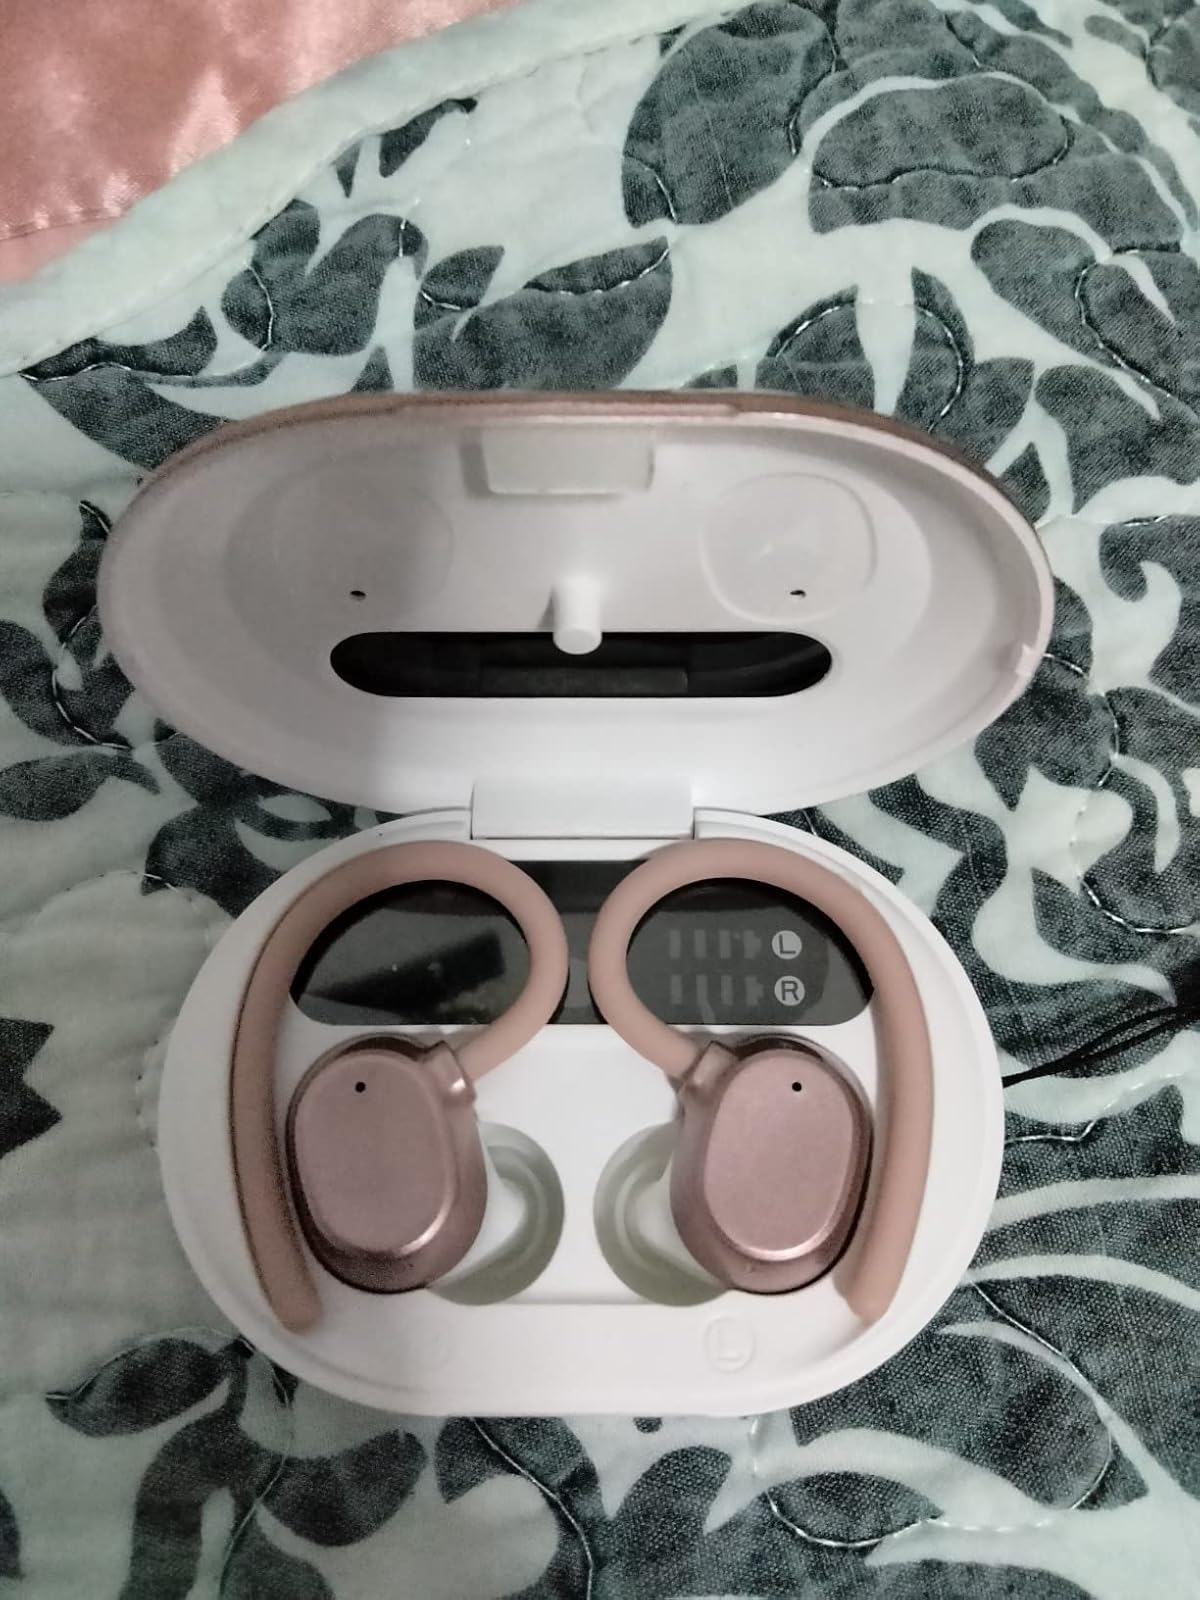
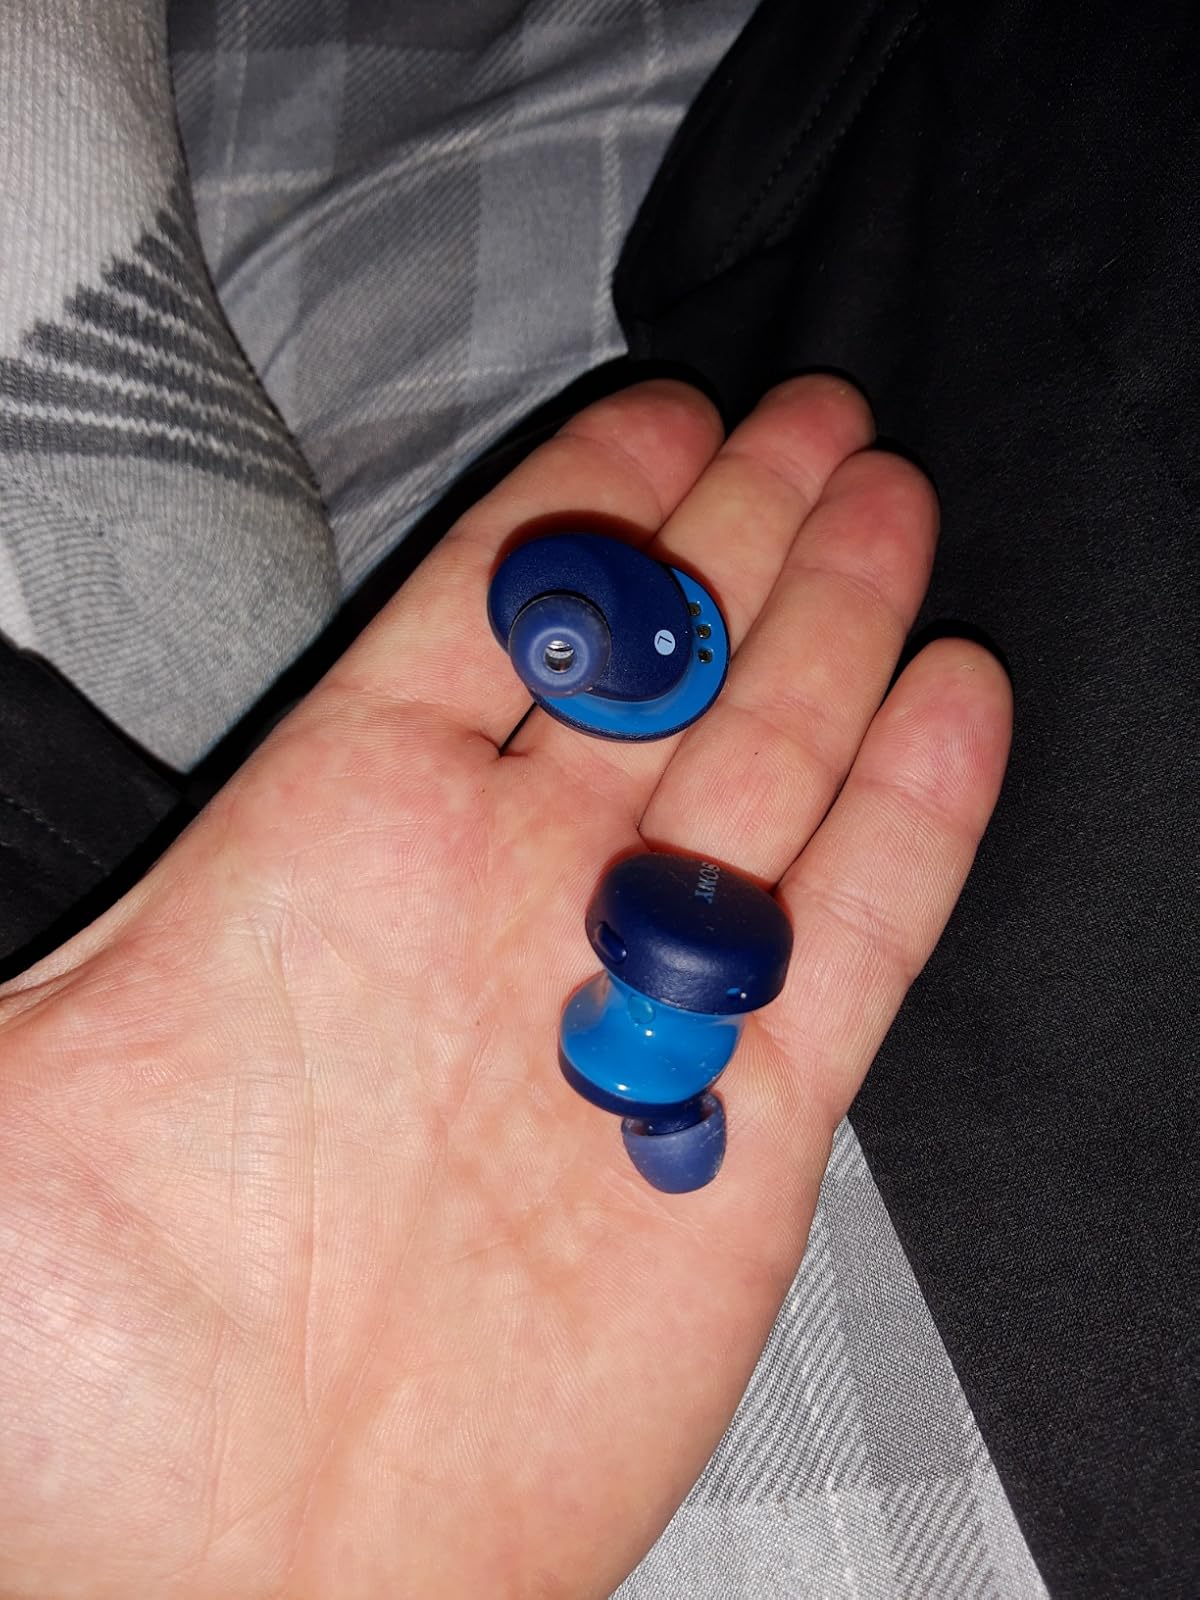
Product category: earbuds
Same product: no